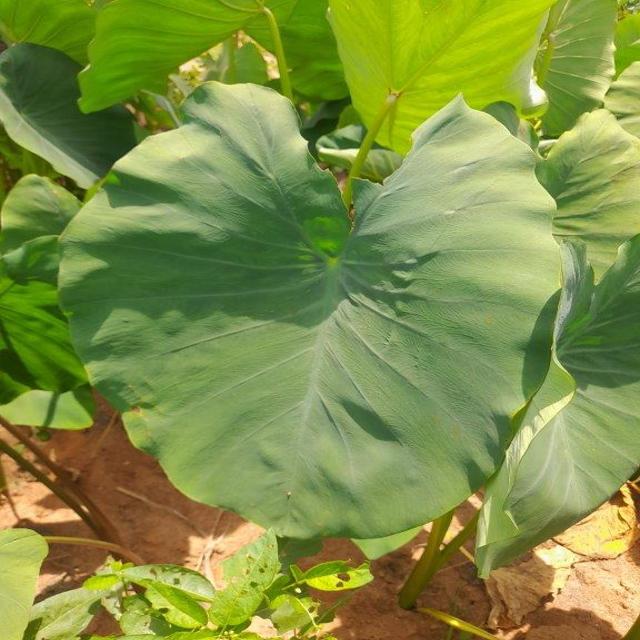
Label: Healthy